The Chair of Happiness

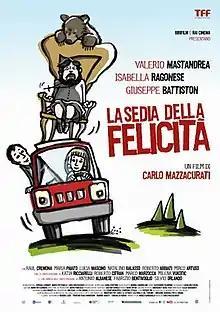

The Chair of Happiness is a 2013 Italian comedy film written and directed by Carlo Mazzacurati and starring Valerio Mastandrea and Isabella Ragonese. It premiered at the 2013 Torino Film Festival.